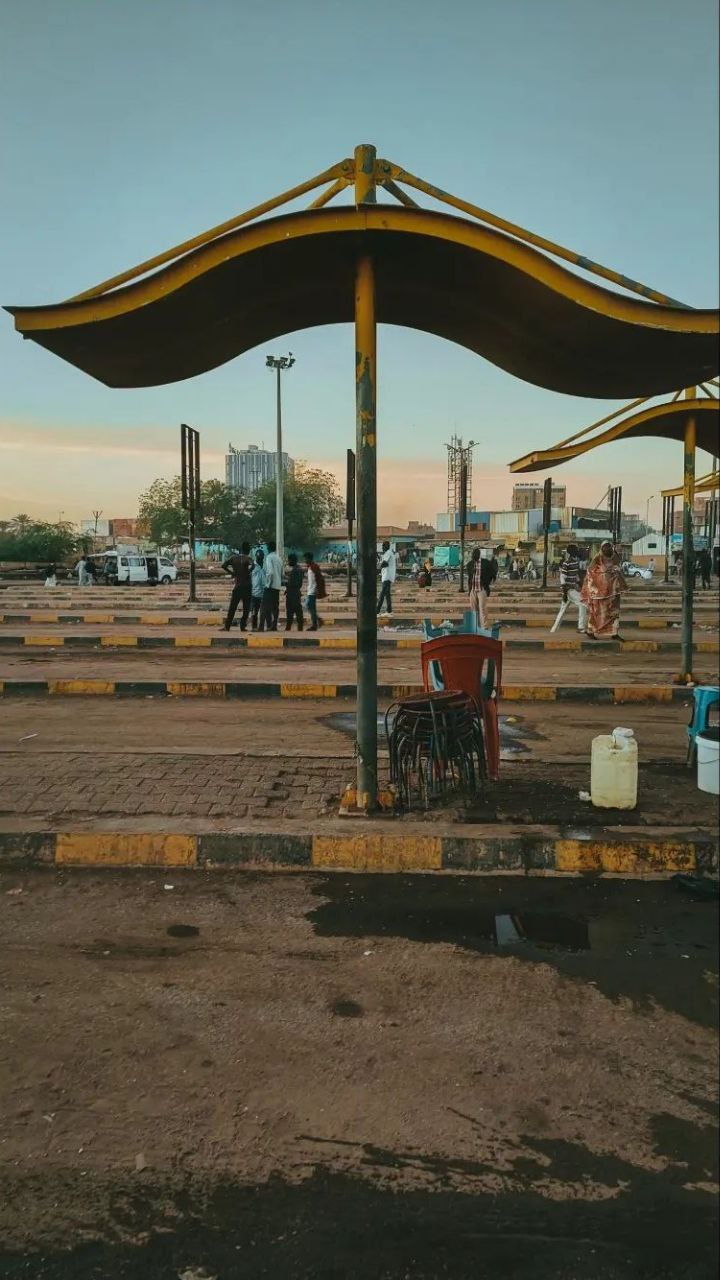
الوصف بالفصحى: موقف مواصلات عام في مدينة الخرطوم يسمى ب "موقف جاكسون"
التصنيف: Uncategorized